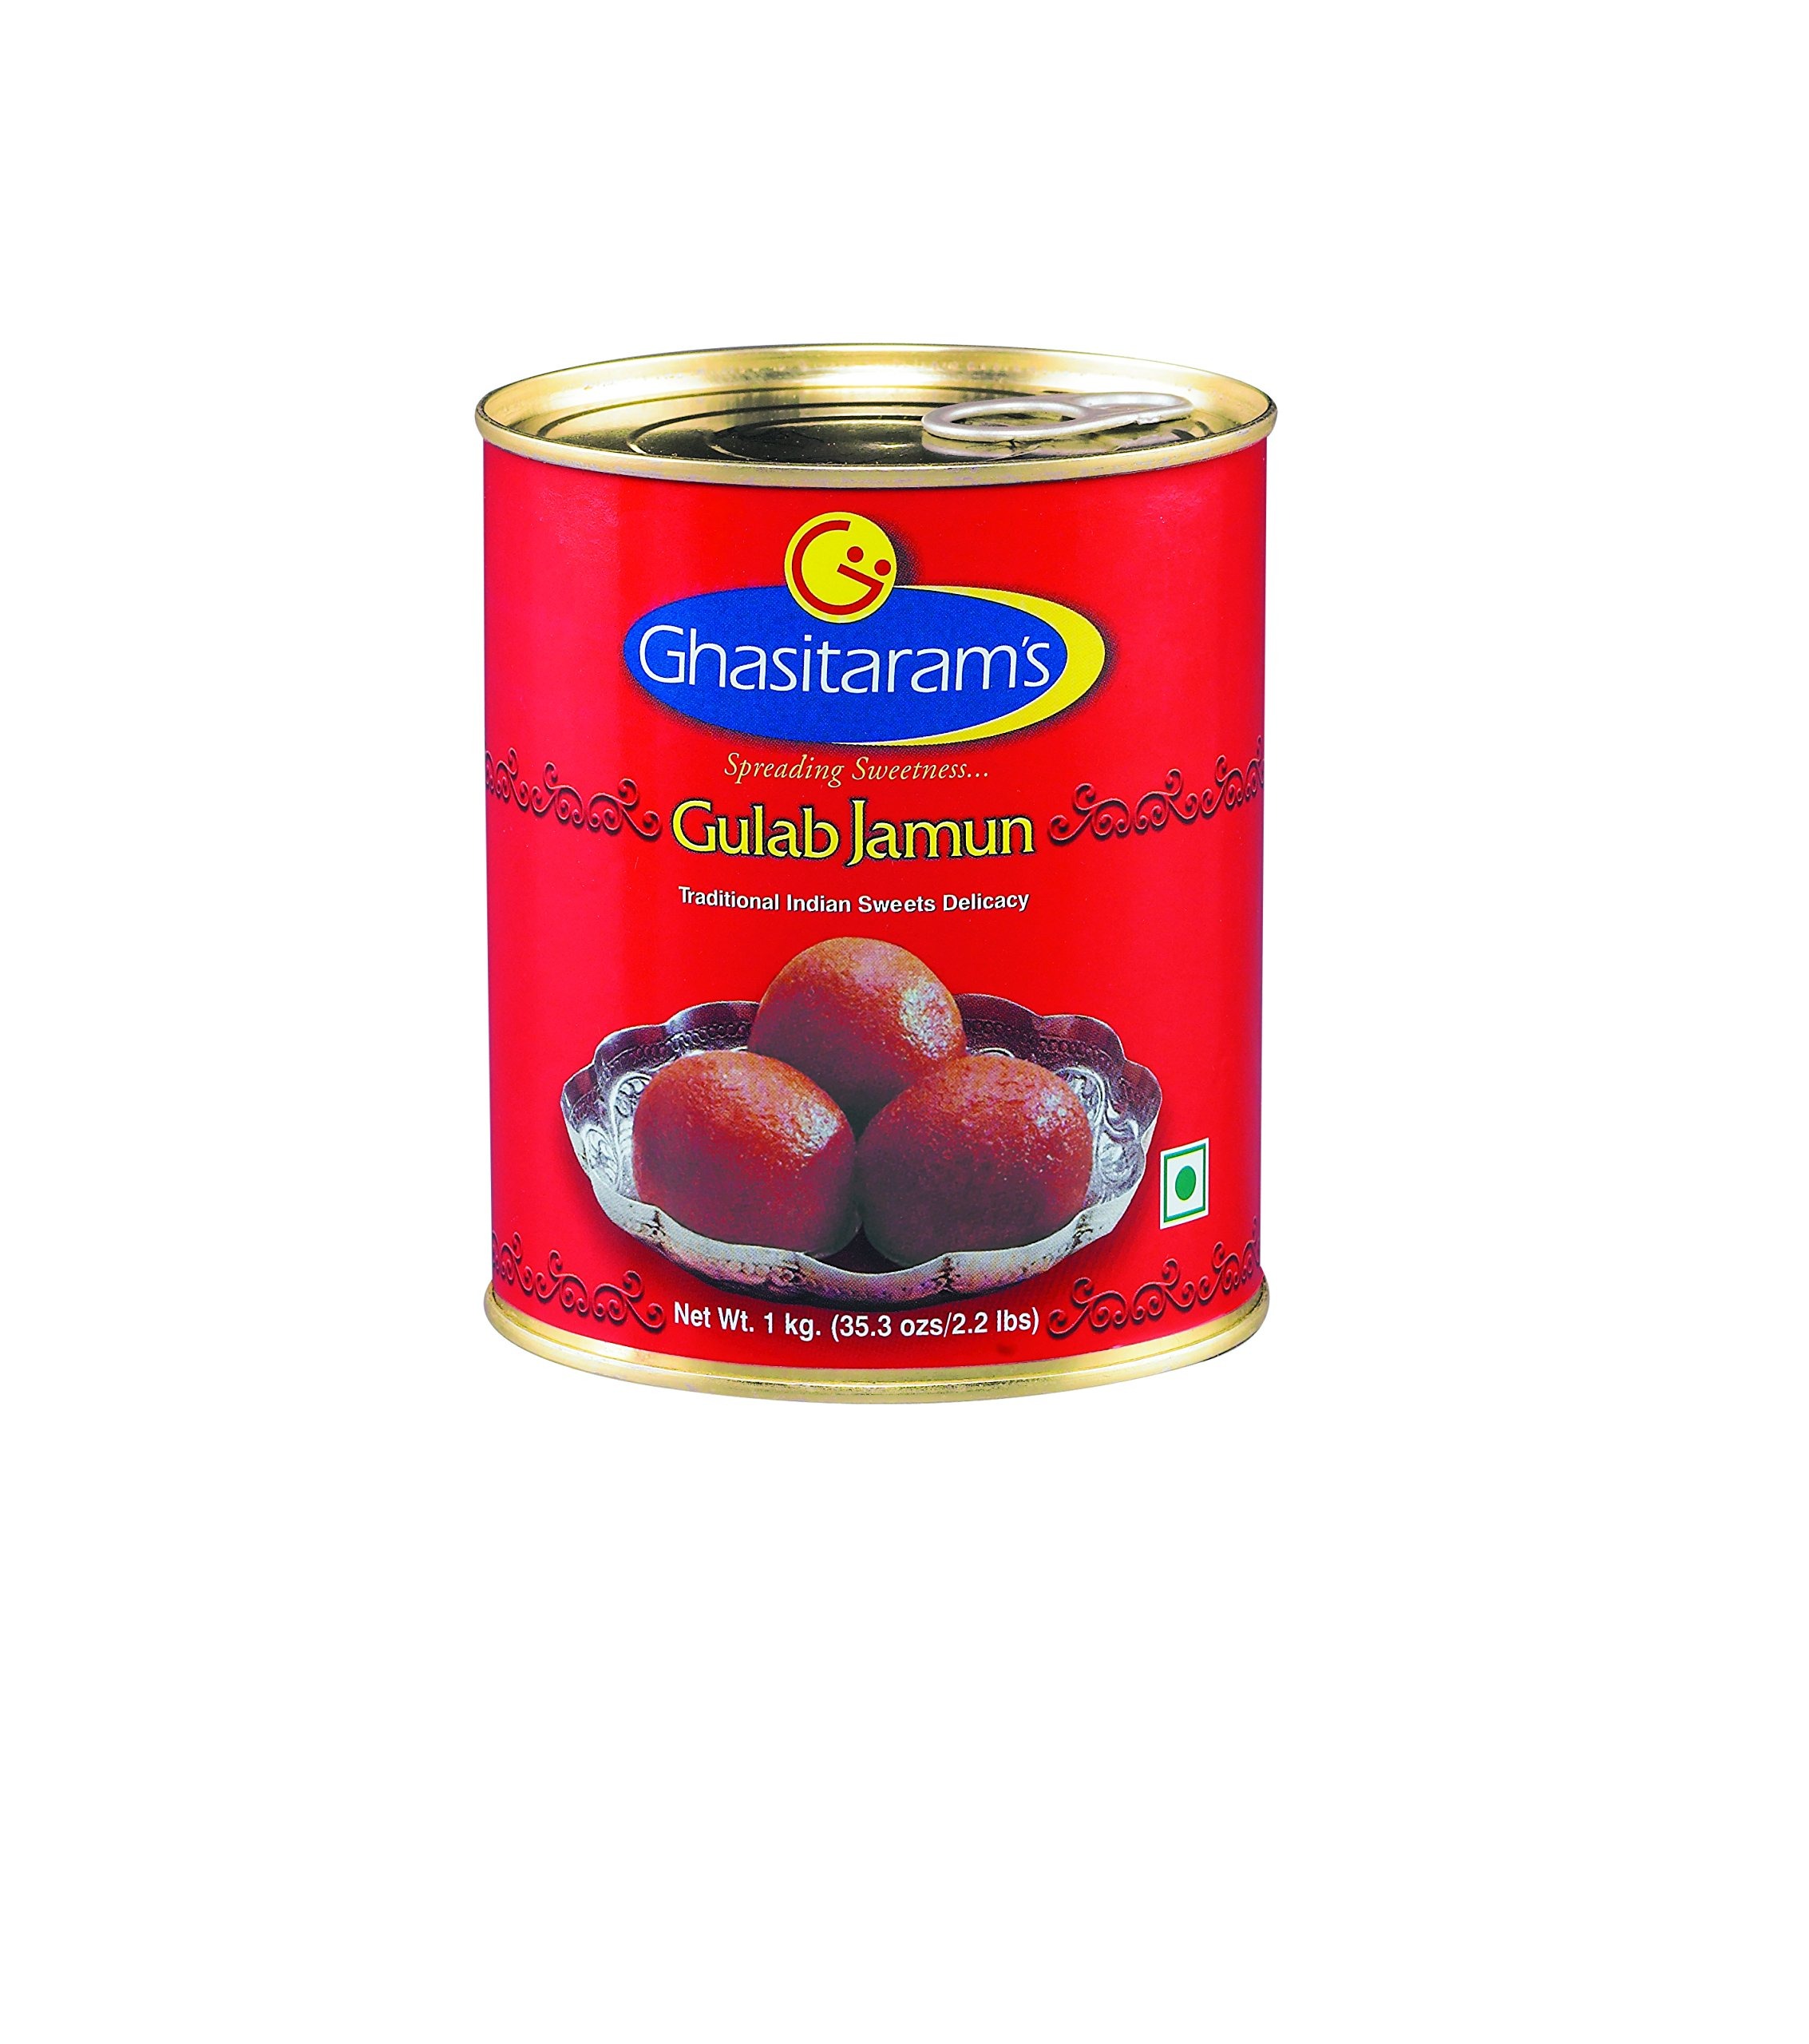
Item Name: Gulab Jamun 2.2lb
Value: 35.2
Unit: Ounce

Price: 8.39